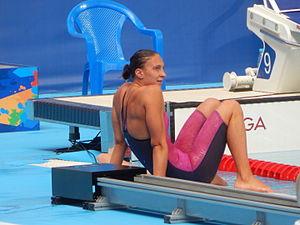
Barbora Závadová, née le 23 janvier 1993 à Ostrava, est une nageuse tchèque spécialiste des épreuves de quatre nages.